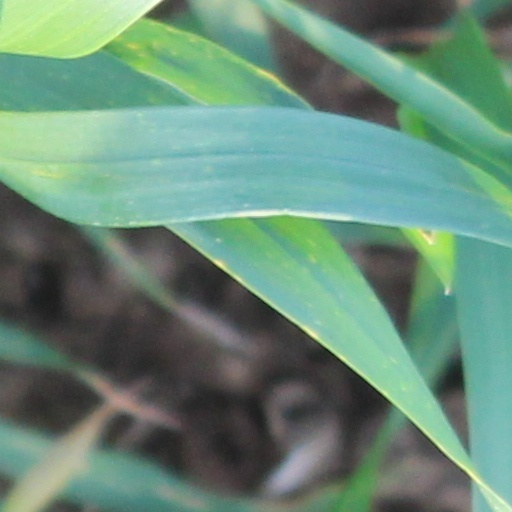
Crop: wheat